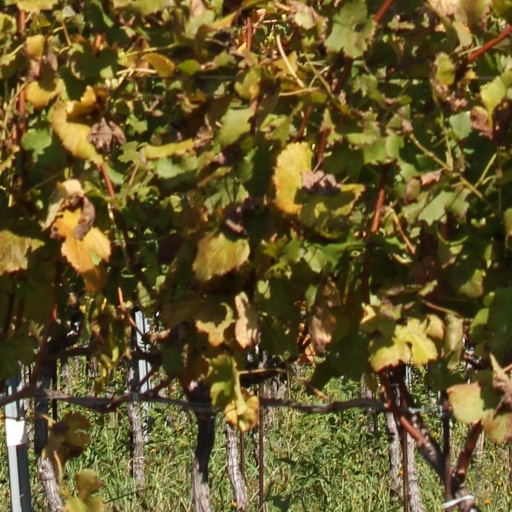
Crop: grape